Štrpce

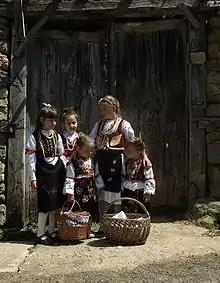
Girls in Serbian traditional costumes

According to the 2024 census by the Kosovo Agency of Statistics, the municipality of Štrpce has inhabitants 10,771 inhabitants while the town has 2,431 inhabitants. The ethnic composition of the municipality is 75% Serbs, 24.4% Albanians, and 0.6% others.